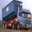
Label: truck